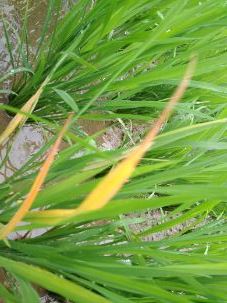
Disease: Tungro